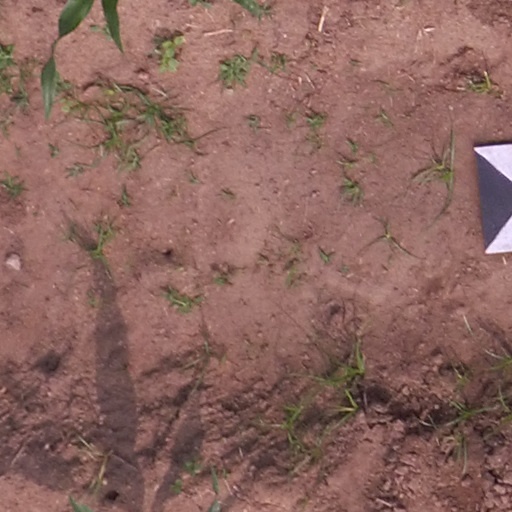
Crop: maize; corn